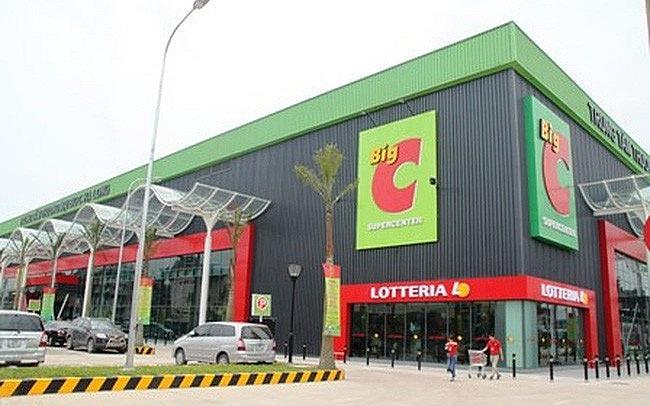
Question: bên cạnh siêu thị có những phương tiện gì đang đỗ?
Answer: xê ô tô